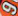
Number: 9